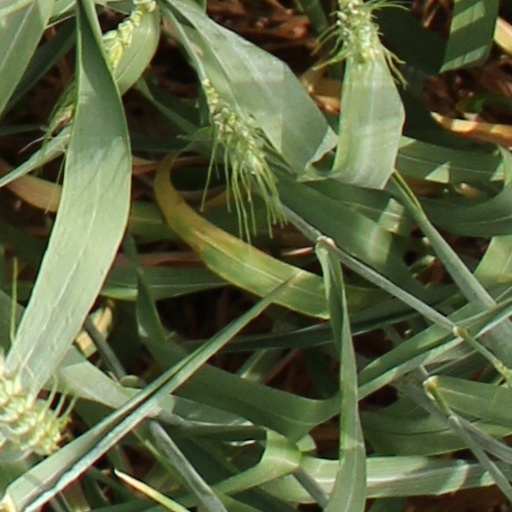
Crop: wheat